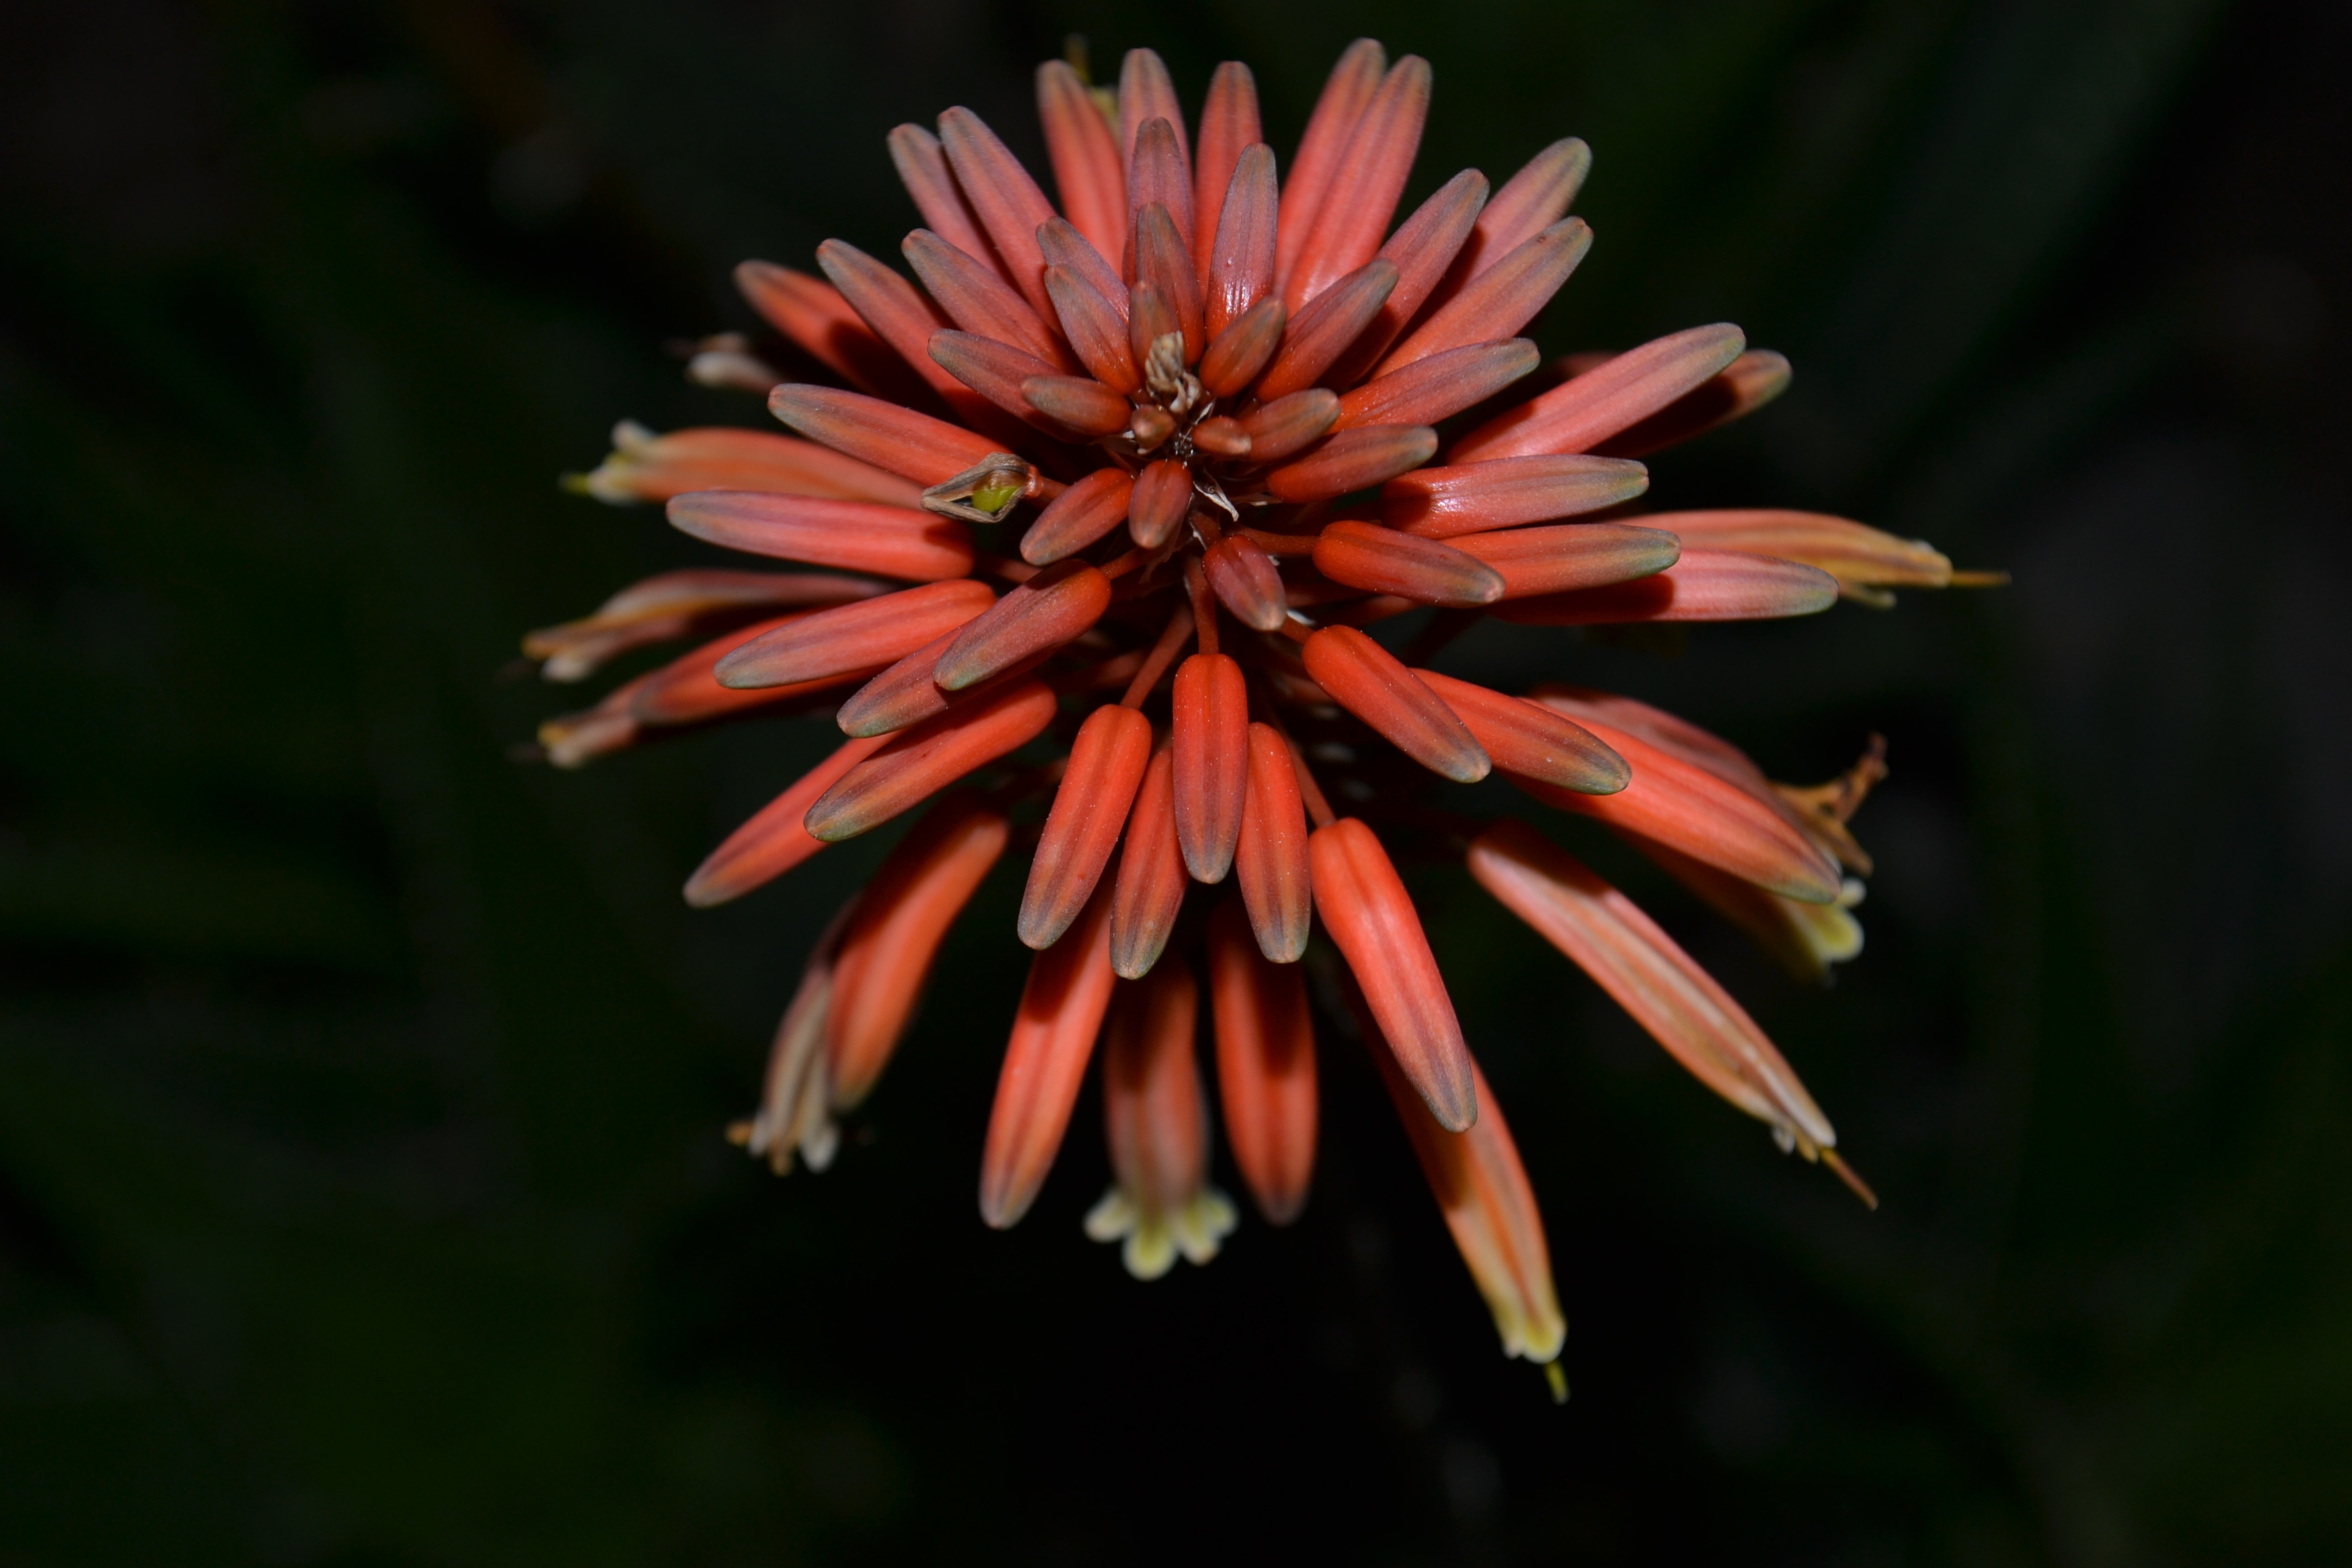
cactus, plant, flower, petal, botany, flora, wildflower, dahlia, macro photography, flowering plant, daisy family, cactus flower, land plant